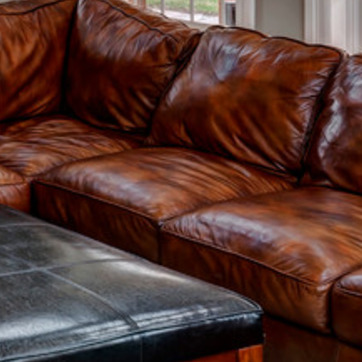
Material: leather